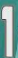
Number: 1